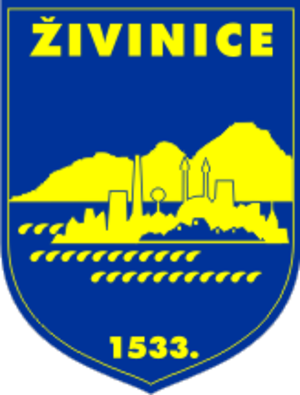
Miss Bosnie-Herzégovine est un concours de beauté féminine annuel tenu en Bosnie-Herzégovine. Le concours est fondé en 1996 par la propriétaire de la franchise Miss Monde, Suzana Egonjic.
La municipalité est une unité administrative de la Bosnie-Herzégovine.
Živinice est une ville et une municipalité de Bosnie-Herzégovine située dans le canton de Tuzla et dans la Fédération de Bosnie-et-Herzégovine. Selon les premiers résultats du recensement bosnien de 2013, la ville intra muros compte 17 495 habitants et la municipalité 61 201.